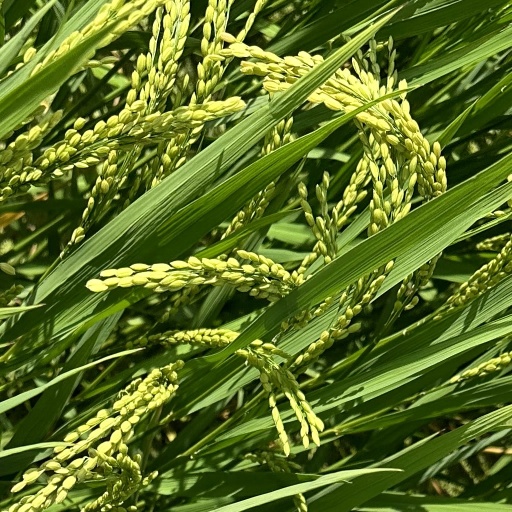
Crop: rice